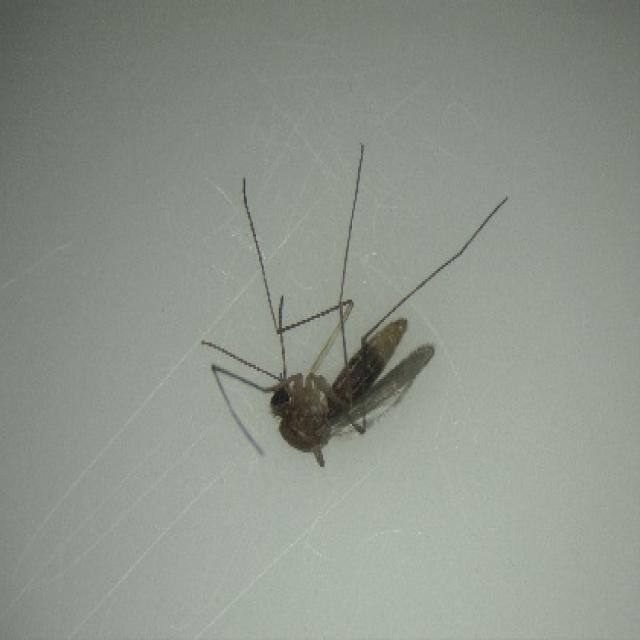
Species: culex_pipiens